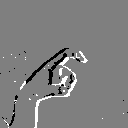
ASL letter: x